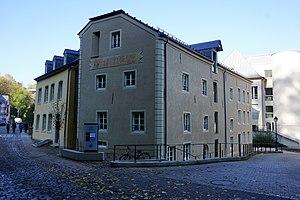
Luxembourg: reconversion de l'ancien moulin Mohrfels (Muerbelsmillen) par une remise en état et transformation de l'ancienne moutarderie à Pfaffenthal (rue Mohrfels). Vue sur le bâtiment de l'ancien moulin proprement dit et - à gauche - sur la maison ""Flohr""."